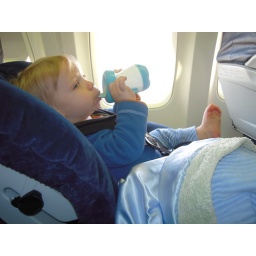
sippy cup in the airplane